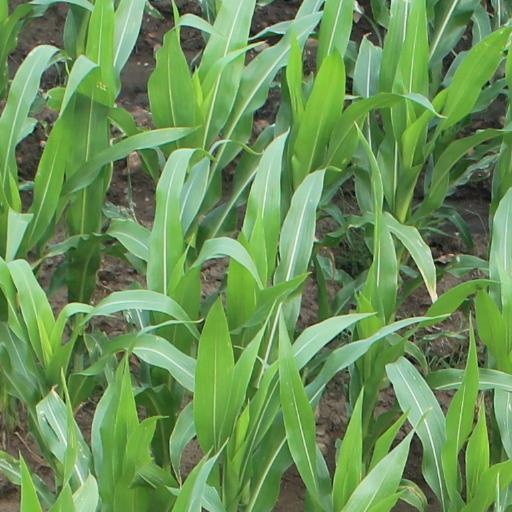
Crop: maize; corn